Jarrow March

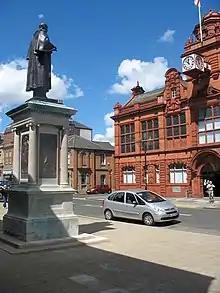
Jarrow Town Hall, with a statue of Sir Charles Palmer, 2007.

After the loss of the steelworks, David Riley, the chairman of Jarrow Borough Council, told a rally of the town's unemployed in July 1936: "If I had my way I would organise the unemployed of the whole country ... and march them on London so they would all arrive at the same time. The government would then be forced to listen, or turn the military on us". The idea of a march was taken up with enthusiasm by the mayor Billy Thompson, by Wilkinson, and by political, commercial and religious groups. It was decided that the march would be a local affair, representing the town, with no political connotations. It would be limited to 200 fit men who would arrive in London at the start of the new parliamentary session on 3 November 1936, when a petition from the town would be presented to the House of Commons.